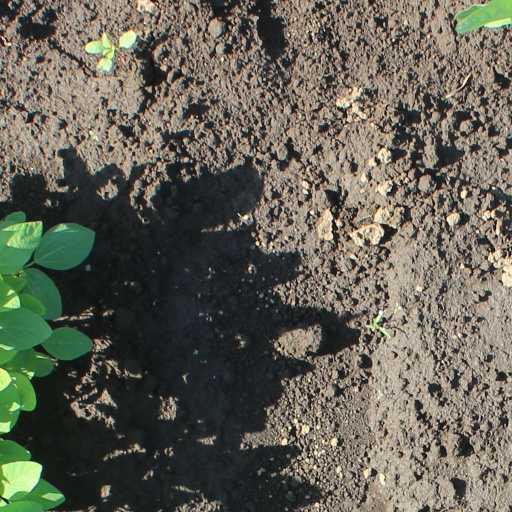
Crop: soybean